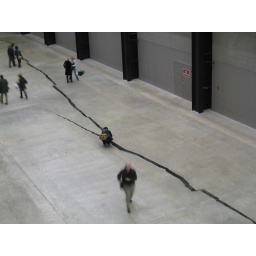
At the Doris Salcedo exhibit -- basically, a giant crack installed in the floor of the Tate's ground floor exhibition hall.